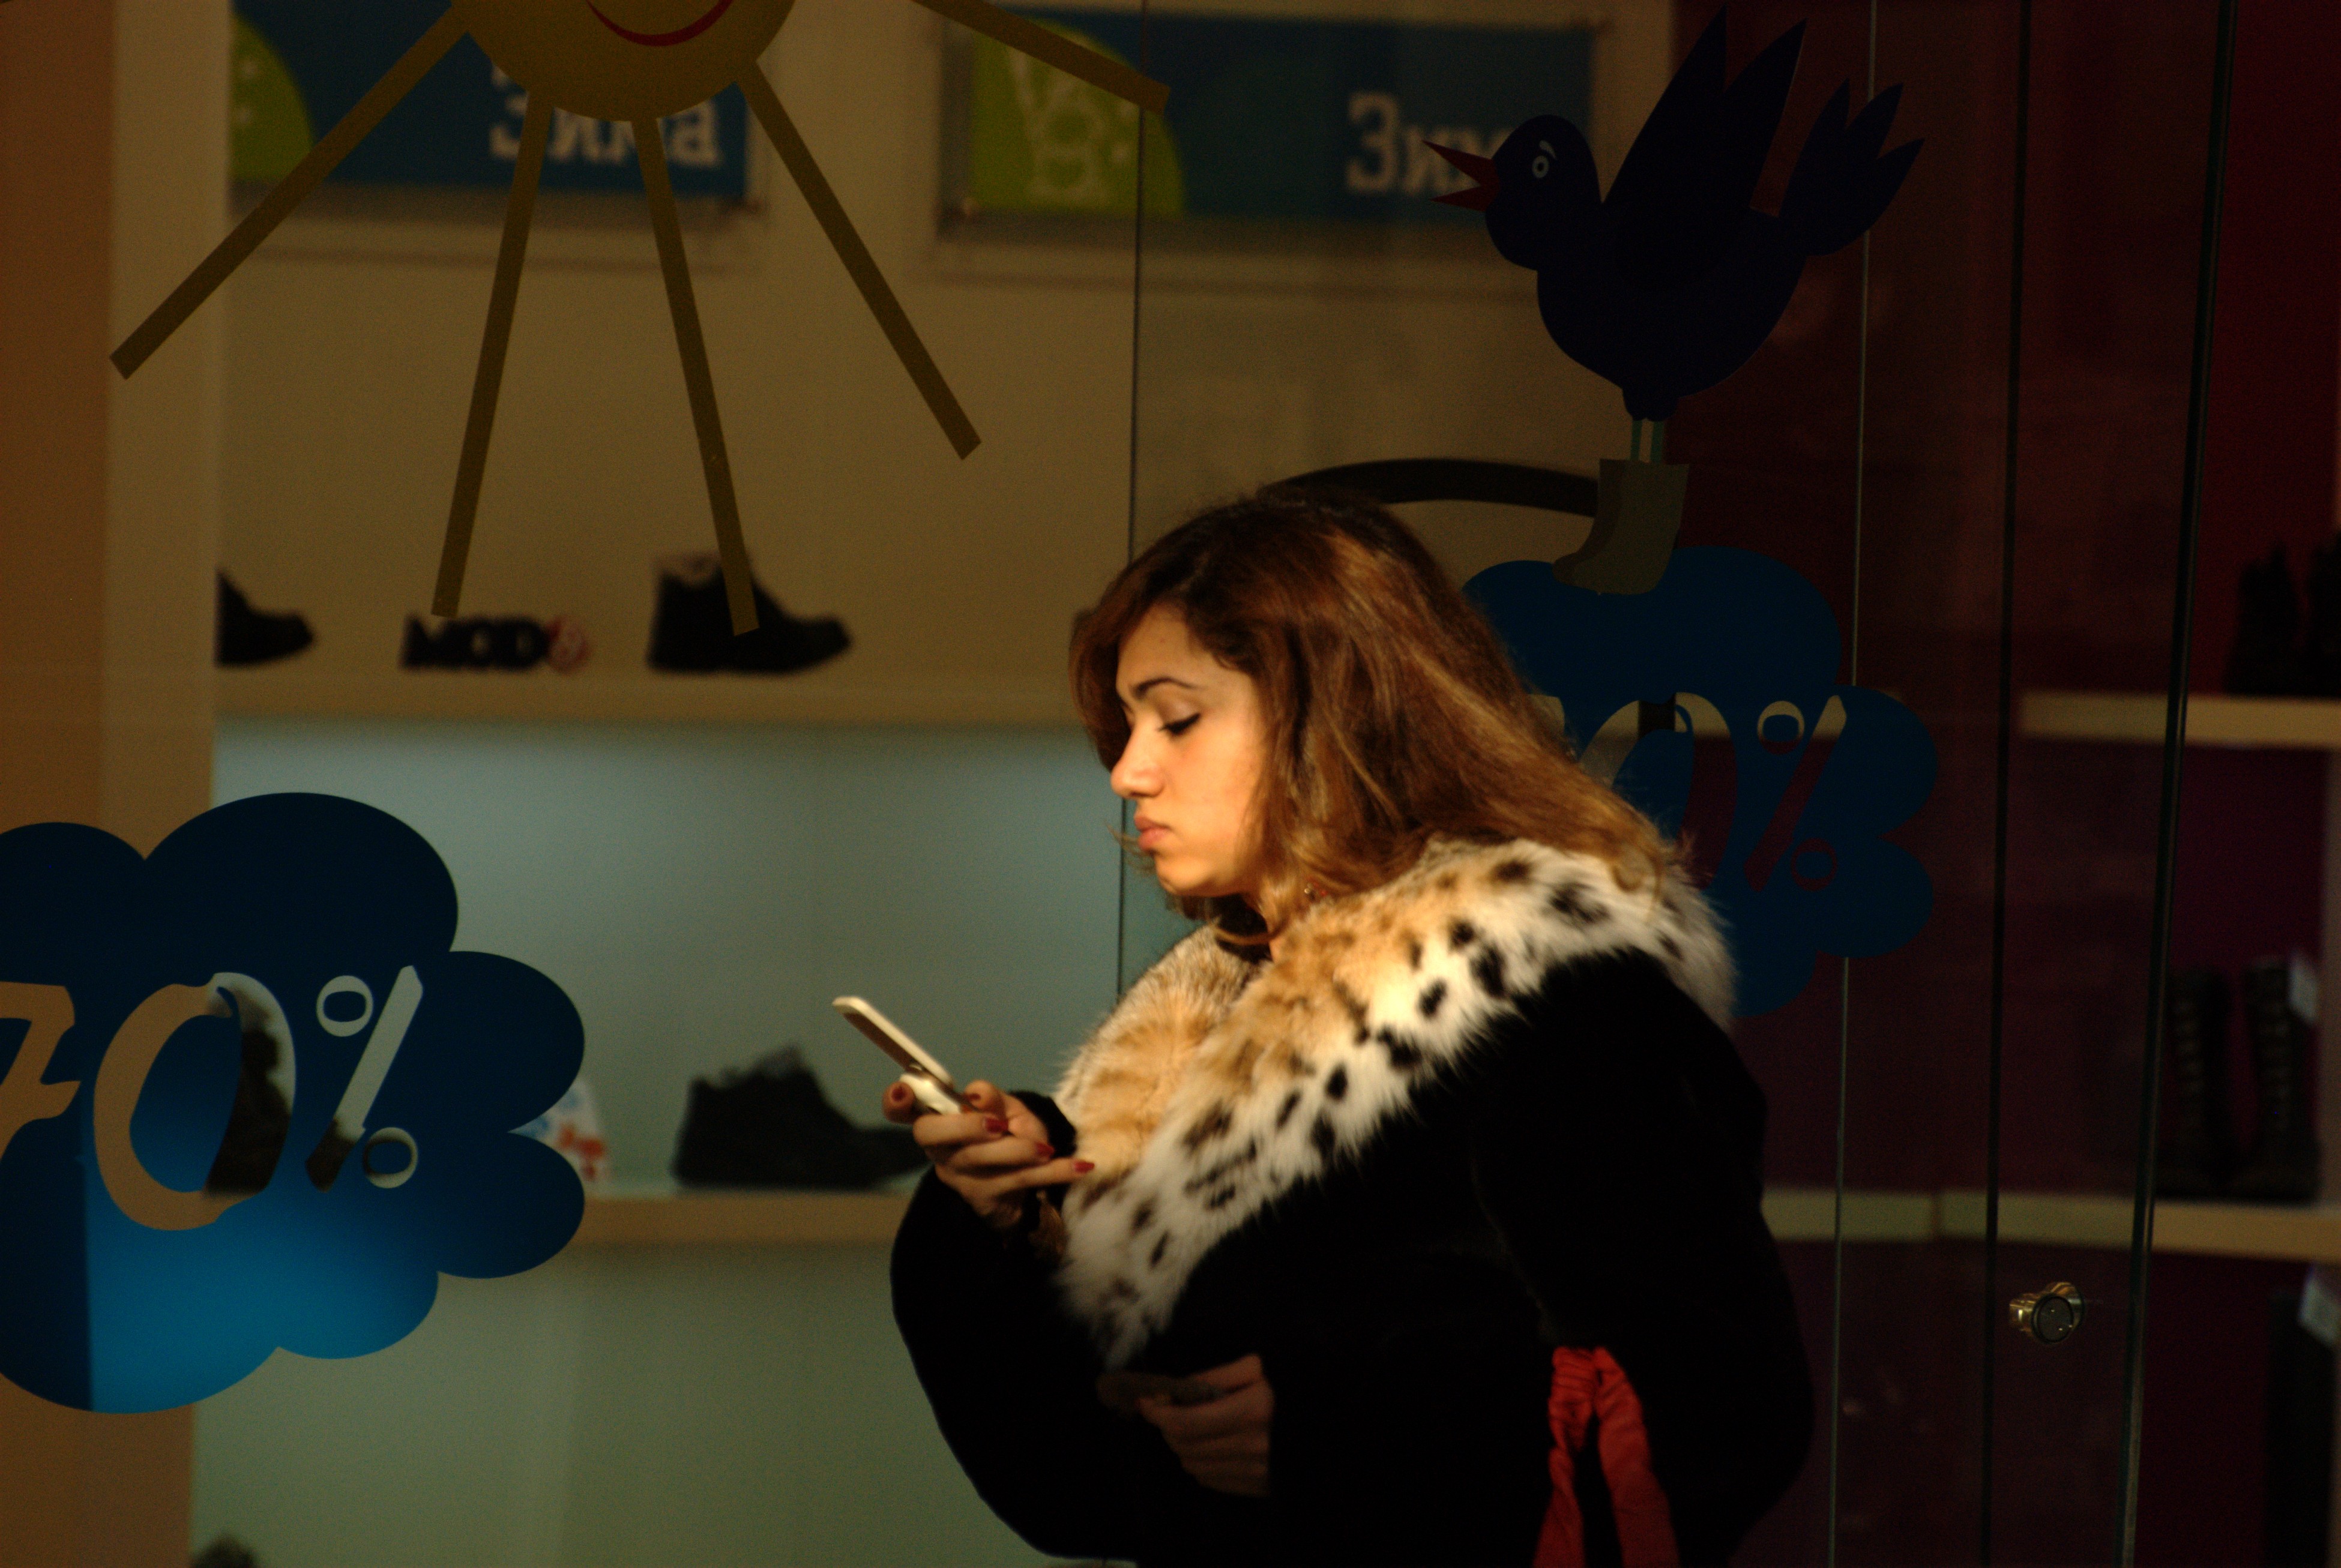
girl, woman, nikon, lady, moscow, d80, nikond80, screenshot